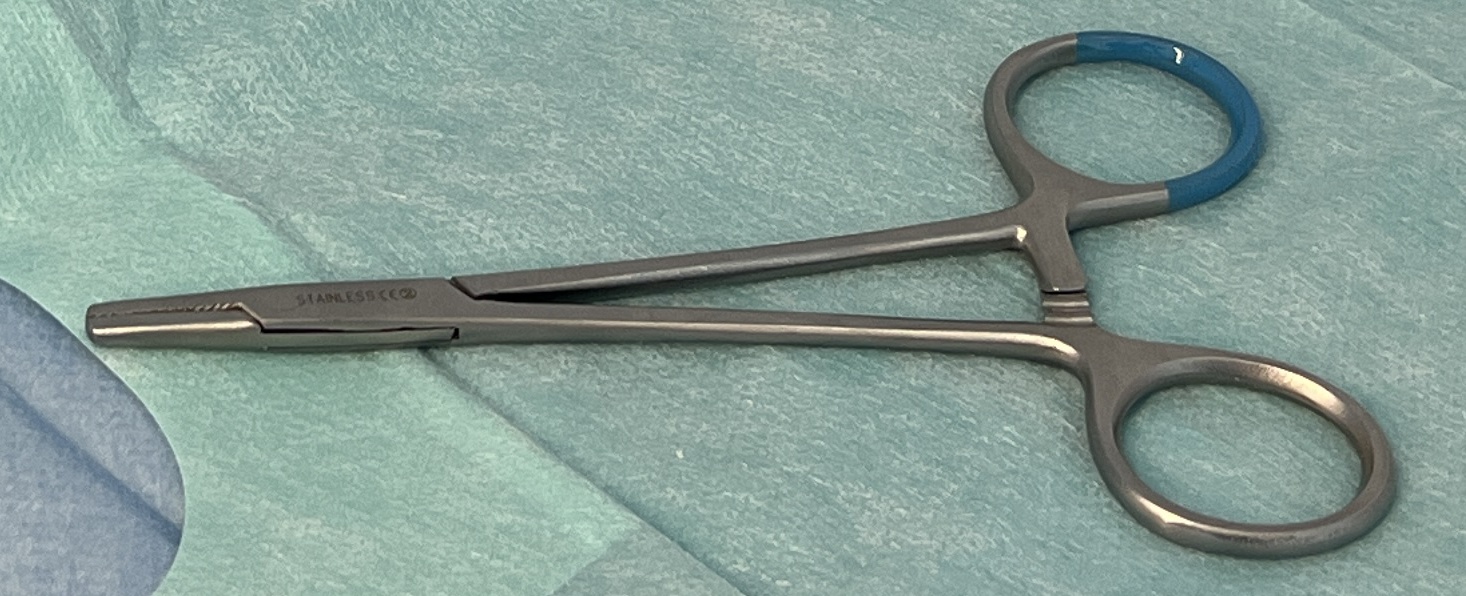
Hinged instrument state: closed